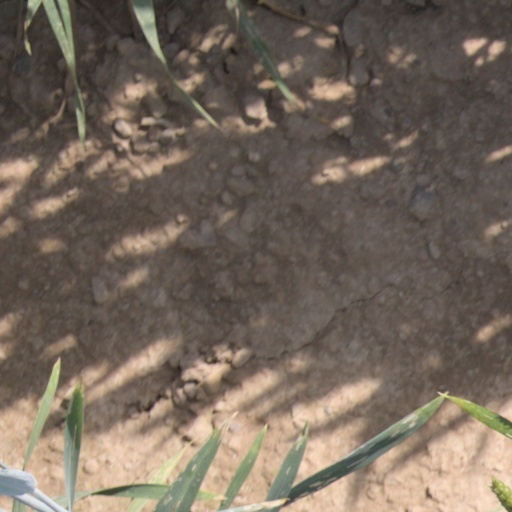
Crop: wheat